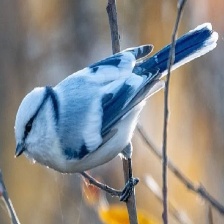
Species: AZURE TIT
Scientific name: CYANISTES CYANUS